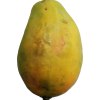
Label: papaya